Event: Nepal Earthquake
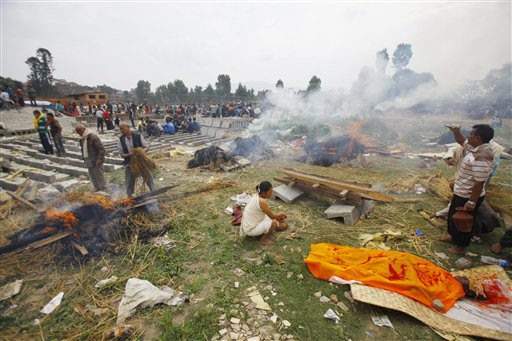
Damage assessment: no_damage